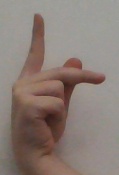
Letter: dha